Florence Eliza Lord

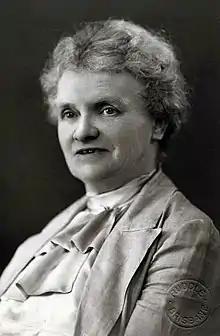
Florence Eliza Lord

Florence Eliza Lord (1879–1942) was a journalist in Brisbane, Queensland, Australia. She is best known for her long-running series of articles on "Brisbane's Historic Homes" in The Queenslander newspaper. She sometimes published under the pseudonym of "Wilga".